Takakeishō Takanobu

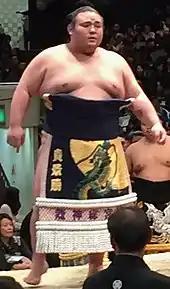
Takakeishō in 2017

Satō was quite eager to join the professional sumo world, so after high school, he decided to forego university in favor of competing in national sumo tournaments (which would have given him a chance to later gain "makushita tsukedashi" status) and quickly joined Takanohana stable. Though it is common practice for wrestlers to take on a ring name upon entering this particular stable, he chose to use his real name. Because of his strong desire to join the professional ranks as quickly as possible, he participated in "maezumo" (preliminary sumo tryouts) in September 2014 while still a high school student, a very rare occurrence. His coach, the former "yokozuna" Takanohana, made an arrangement with Sato's high school that he would continue to attend school when not participating in official tournaments. Later news reports however stated that he had dropped out of high school.